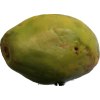
Label: papaya